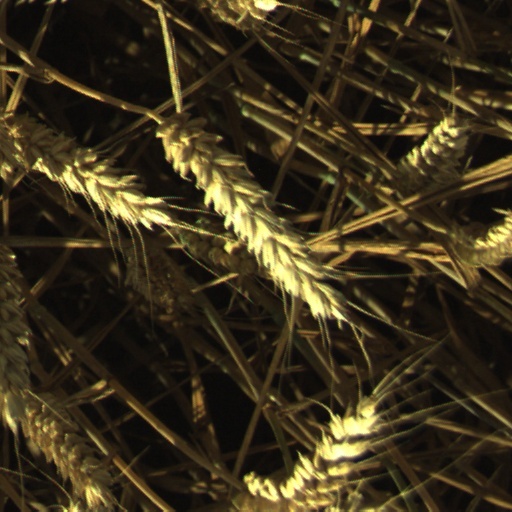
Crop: wheat